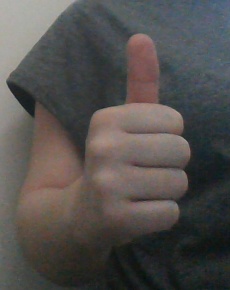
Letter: aleff